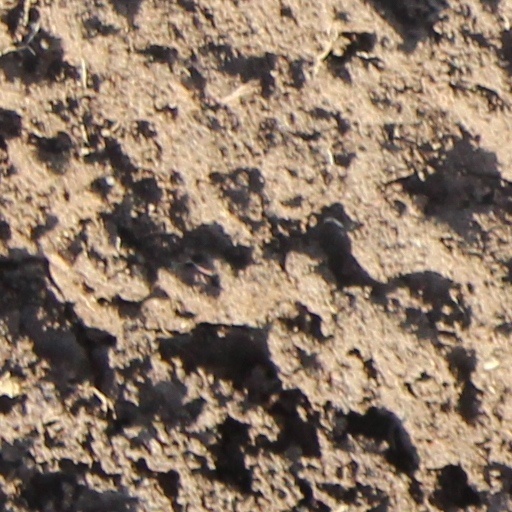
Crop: wheat